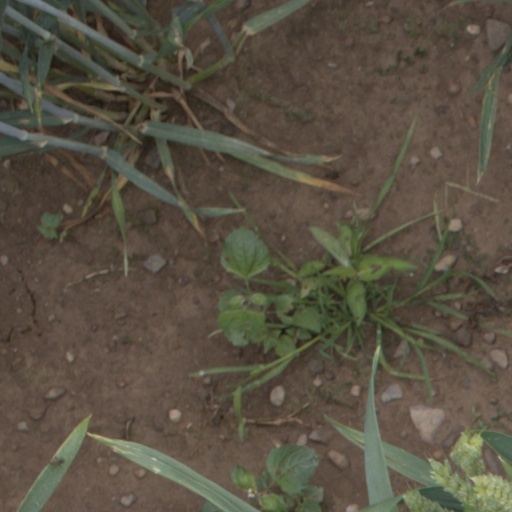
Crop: wheat